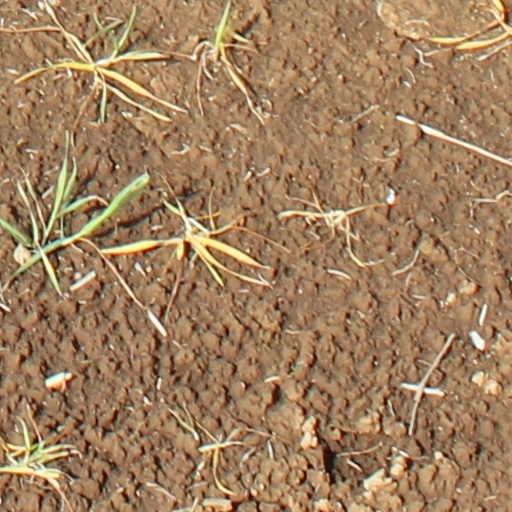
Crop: wheat